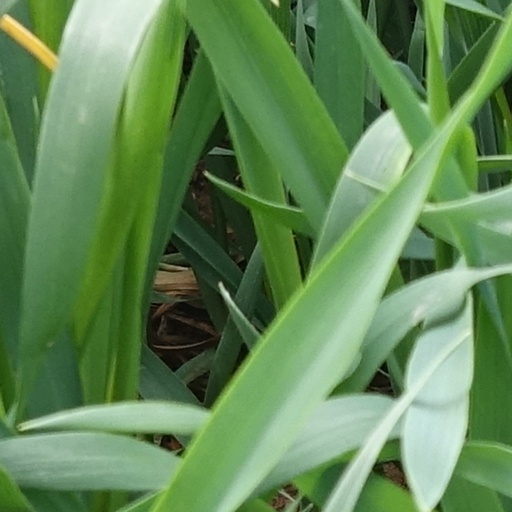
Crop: wheat